Derby Litchurch Lane Works

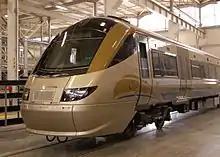
Gautrain EMU in South Africa

In 1997, a contract was received from Chiltern Railways to supply the new Class 168 "Clubman" DMU. These were the first of over 200 Turbostar DMUs built at the works between 1997 and 2012.